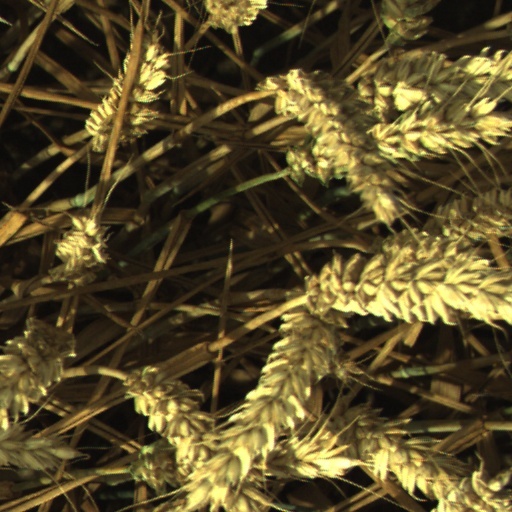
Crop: wheat